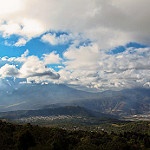
Scene: Outdoor